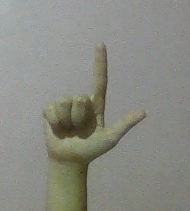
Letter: laam